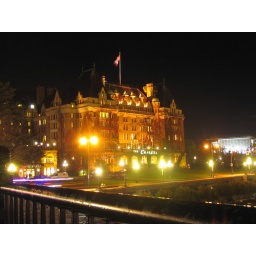
Probably the most famous building in my city. A police car went by while I took this.